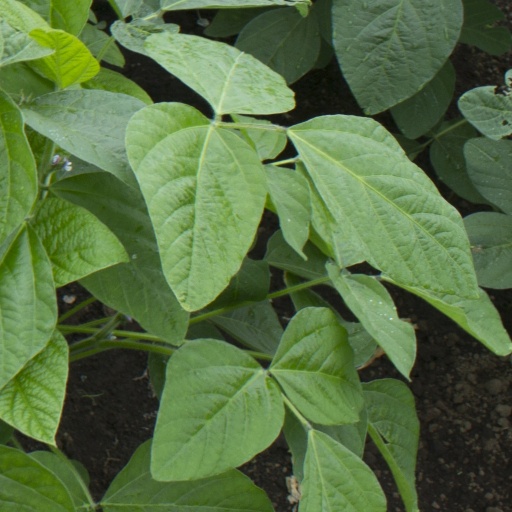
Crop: soybean